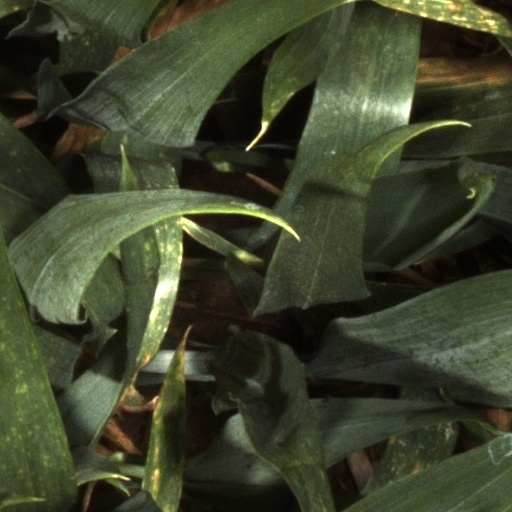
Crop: wheat